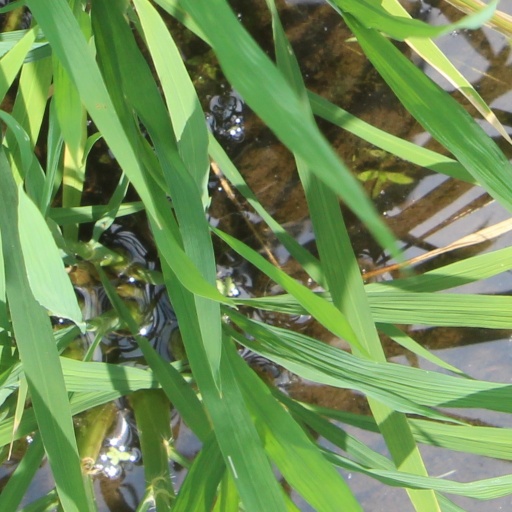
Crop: rice